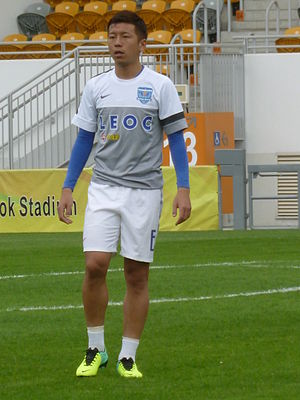
Masaaki Ideguchi
Masaaki Ideguchi er en japansk tidligere professionel fodboldspiller.